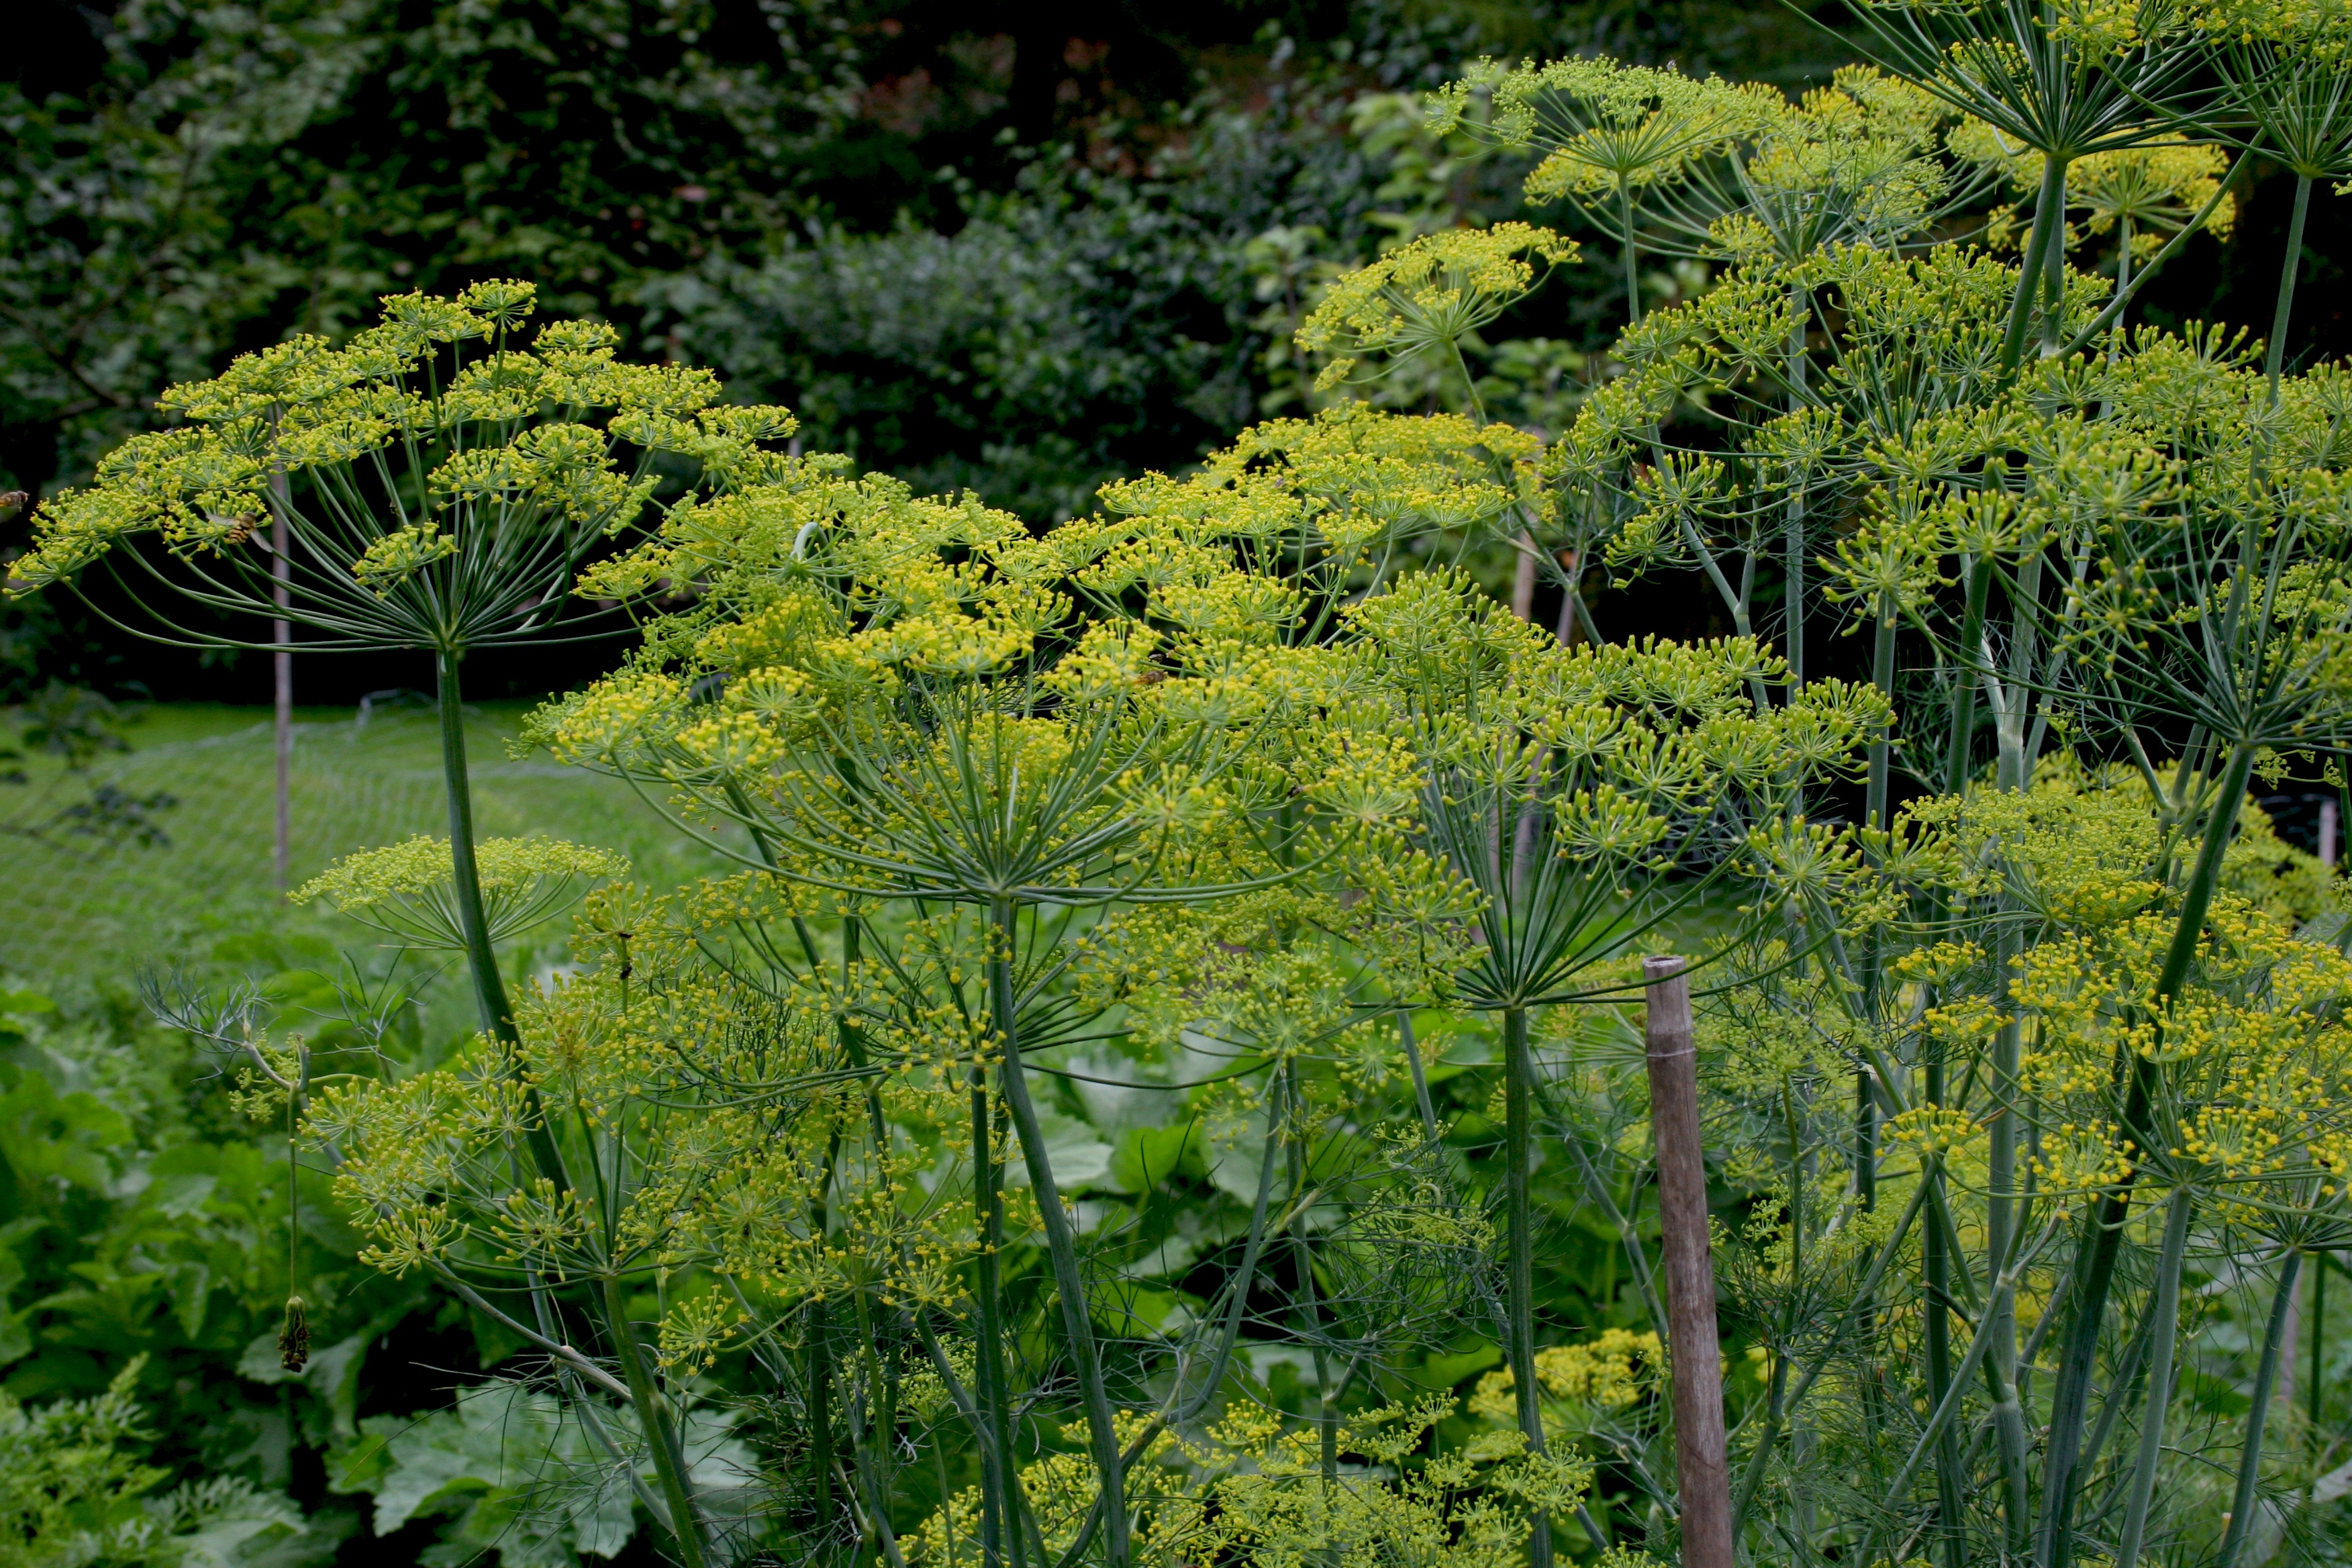
tree, forest, plant, meadow, leaf, flower, green, botany, garden, flora, wildflower, gardening, vegetation, shrub, rainforest, deciduous, woodland, habitat, herbs, ecosystem, anthriscus, flowering plant, biome, natural environment, woody plant, temperate broadleaf and mixed forest, temperate coniferous forest, land plant, parsley family